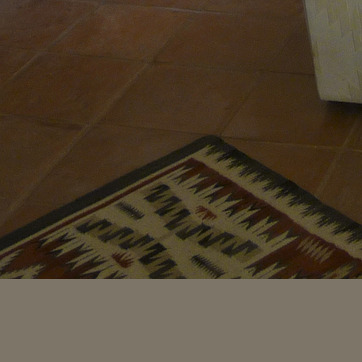
Material: carpet